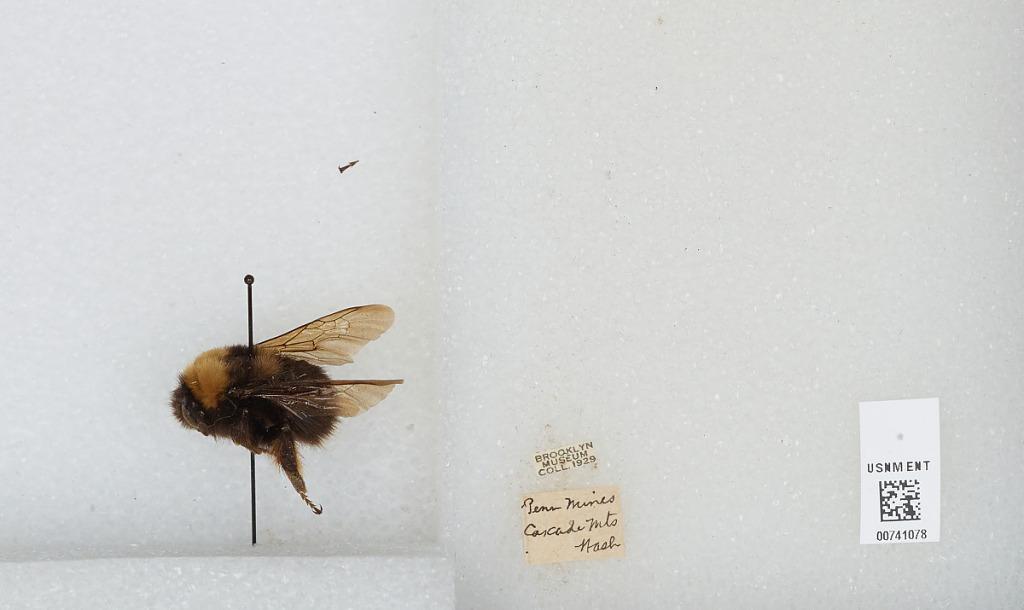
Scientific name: Bombus (Bombus) occidentalis Greene
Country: United States
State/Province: Washington
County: Pierce
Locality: Penn Mines, Cascade Mountains
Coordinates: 46.8953, -121.711